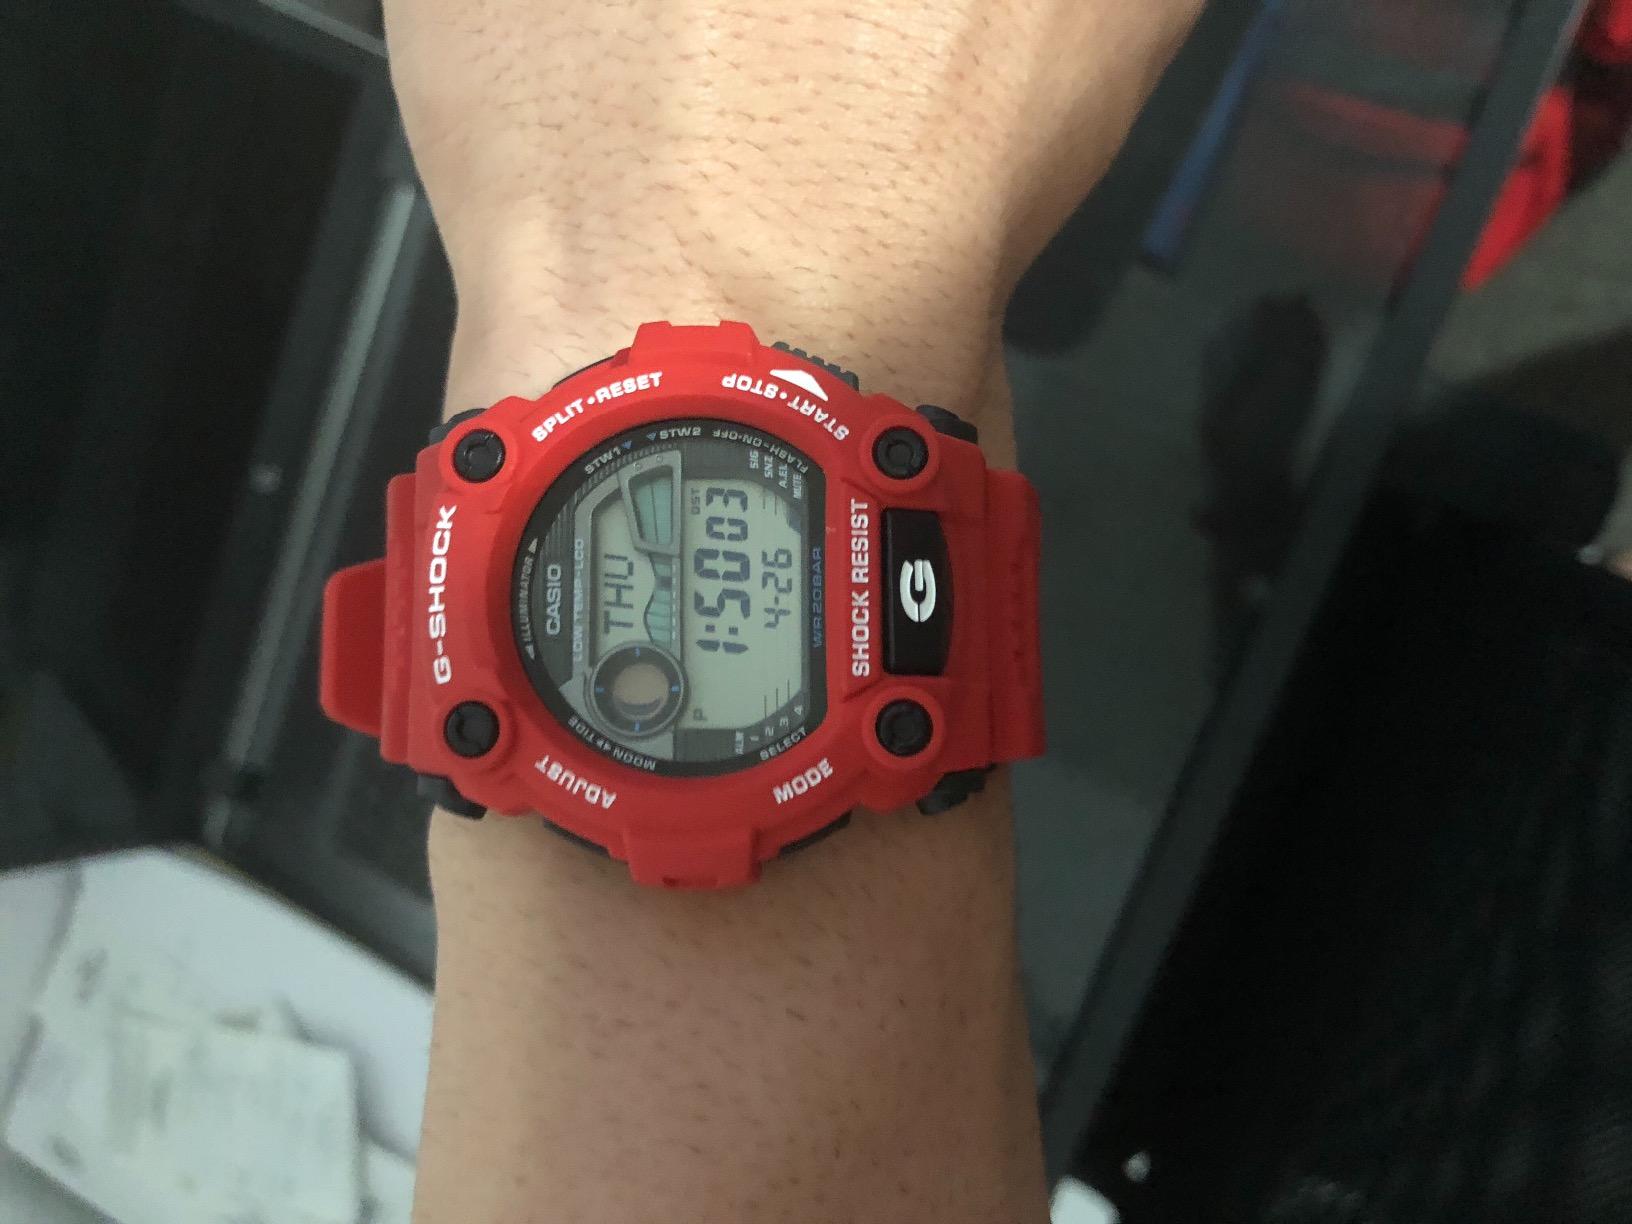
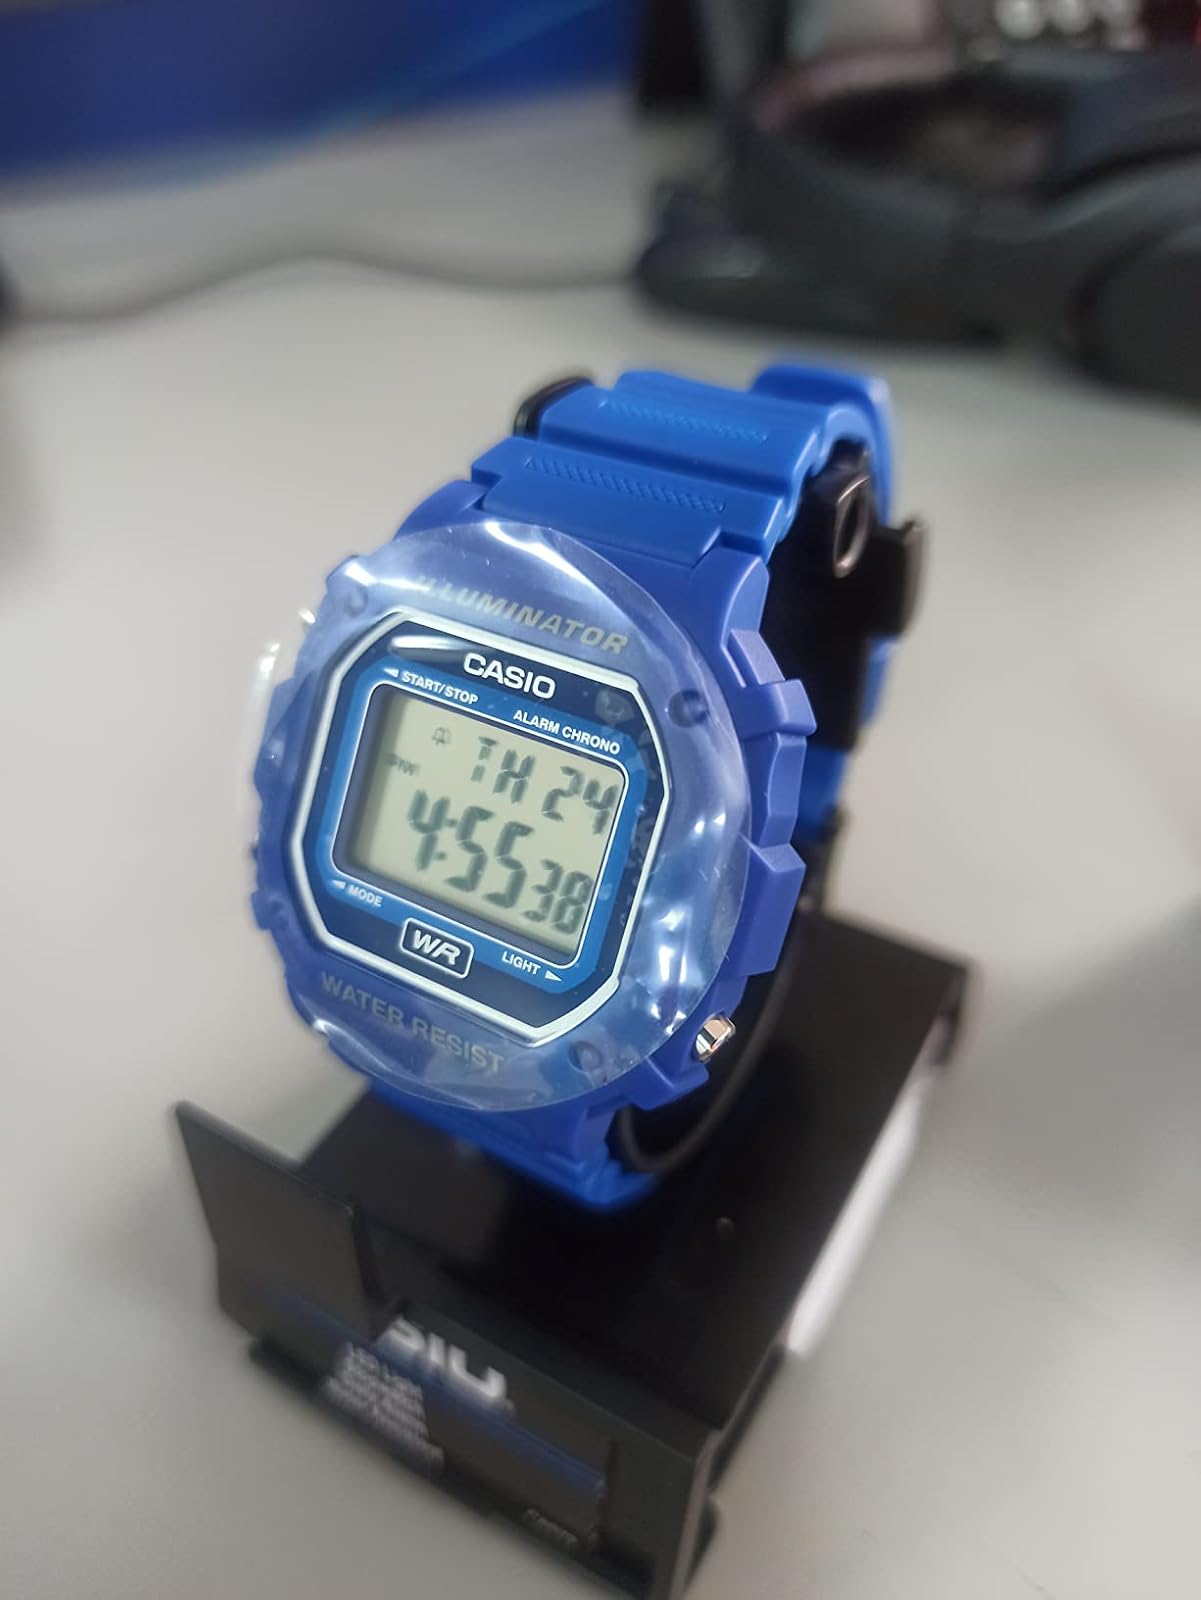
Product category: accessories_watch
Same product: no